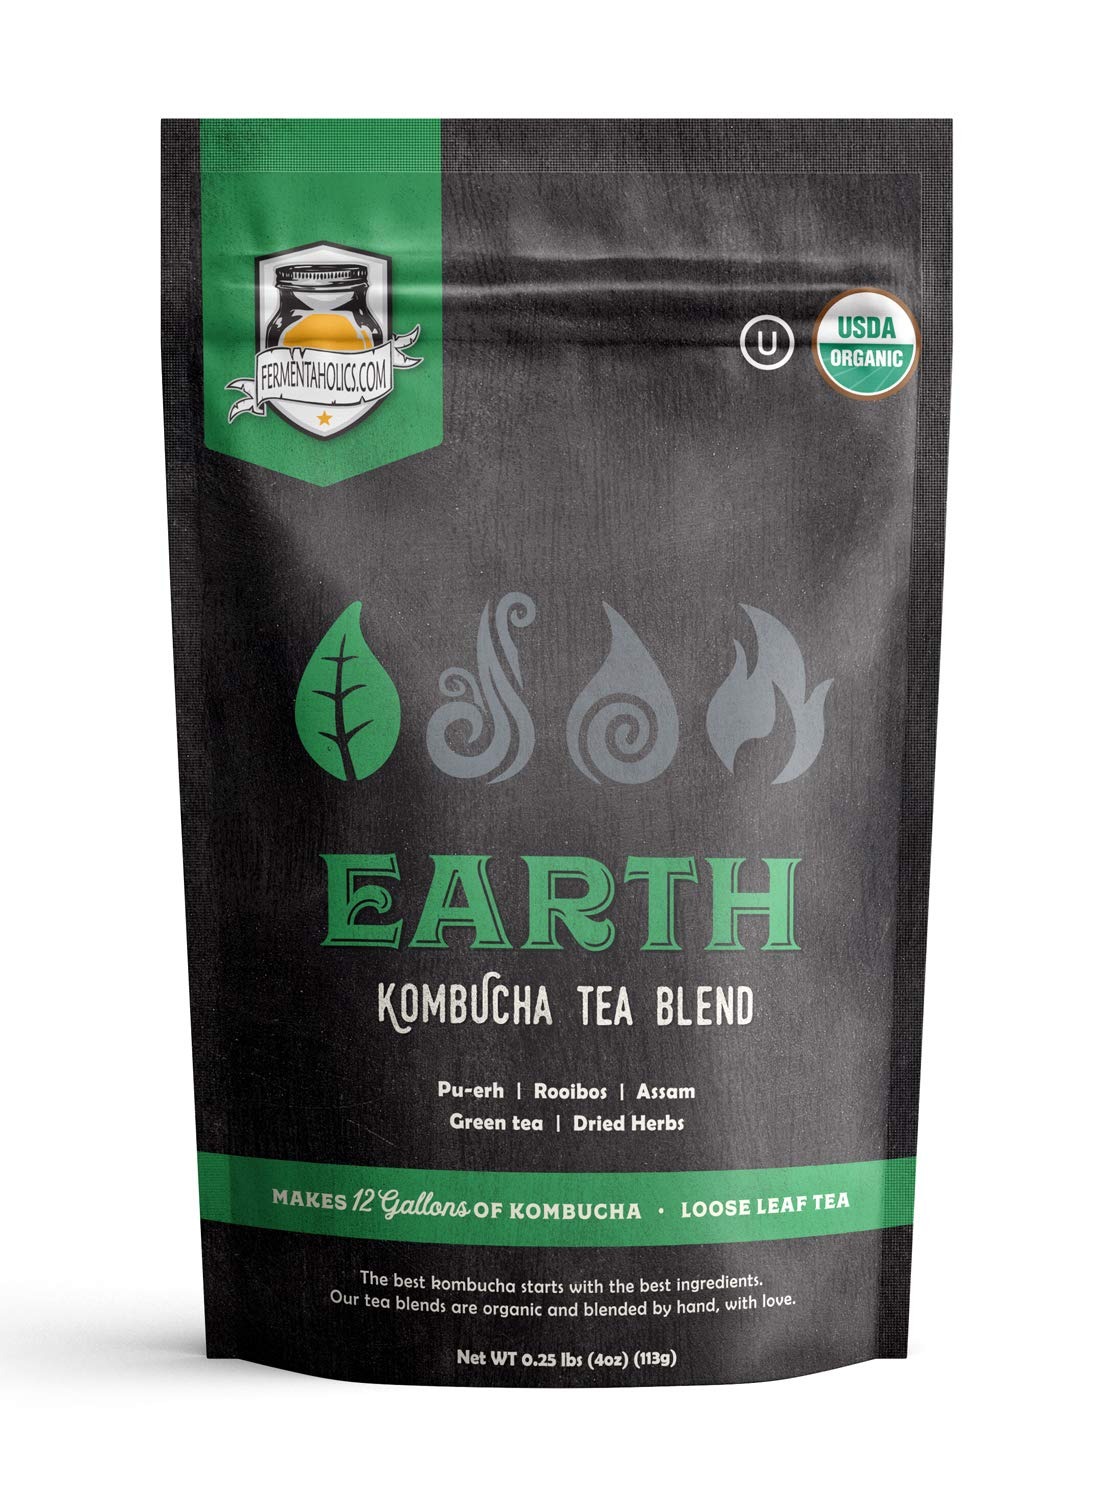
Item Name: Fermentaholics - Element Kombucha Tea Blends | USDA Certified Organic Kombucha Tea Blend | Kosher Certified (Earth Blend)
Bullet Point 1: THAT FALL FEELING: Earth, the fall element, inspires vitality, grounding, and balance. A cool breeze arises, the leaves change color, a deep connection with the earth is re-established, and a warm fuzzy feeling is inevitable.
Bullet Point 2: DEEP ROOTED BALANCE: Earth Tea blend was specially formulated to support both the bacteria & yeast population in your kombucha culture as the cooler temperatures arrive.
Bullet Point 3: GROUNDING BLEND: From the beautiful, blooming hibiscus, to the transformative and noble pu-erh, this tea blend aims to embody the ever-grounding tenacity of life's cycles. A touch of clove, cinnamon, and chamomile bring warmth and provide that fall feeling.
Bullet Point 4: MAKES 12 GALLONS OR 70 CUPS OF TEA: One bag gets you through the fall season of kombucha brewing, or 70 cups of grounding goodness.
Bullet Point 5: ORGANIC & KOSHER: We set our standards high. Each batch is hand blended, with love, using only the highest quality ingredients.
Product Description: A deep connection with the earth requires embracing yin and yang: simple comforts and bold chances. A touch of clove, cinnamon, and chamomile bring a bold yet comforting aroma, making a perfect cup of tea or a healthy batch of kombucha. What makes this blend the most grounding and packs it with natural and rustic flavors is the seasoning blend of dried herbs that permeates the combination of black, green and herbal tea leaves. Green tea is used to add a touch of sweetness to the earthy undertones of the herbacious blend of seasonings and black tea, and rooibos is the cherry on top and perfect combination of natural but sweet flavors to tie everything together.
Value: 4.0
Unit: Ounce

Price: 14.89